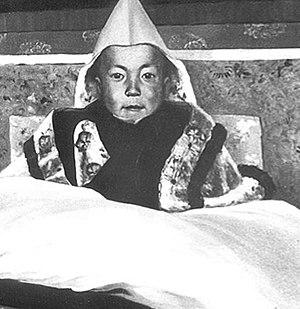
Tenzin Gyatso, né Lhamo Dhondup le 6 juillet 1935 à Taktser, dans la province du Qinghai, est le 14ᵉ dalaï-lama.
1940 est une année bissextile commençant un lundi.